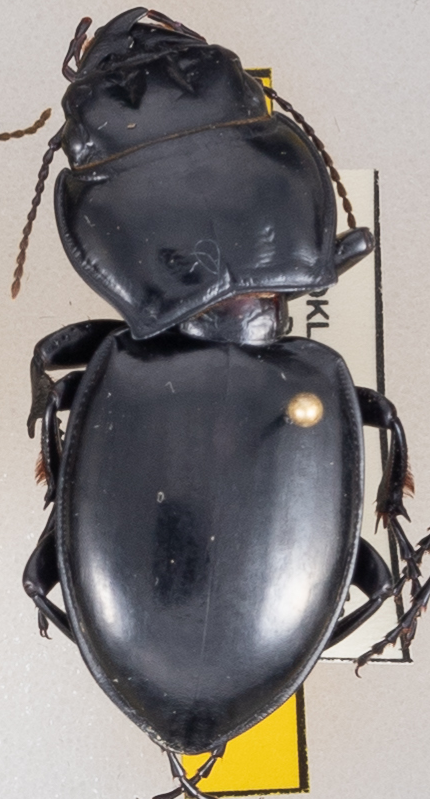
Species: Pasimachus californicus
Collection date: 2021-10-06
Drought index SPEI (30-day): -1.642
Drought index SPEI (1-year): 0.32
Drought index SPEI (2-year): -0.334